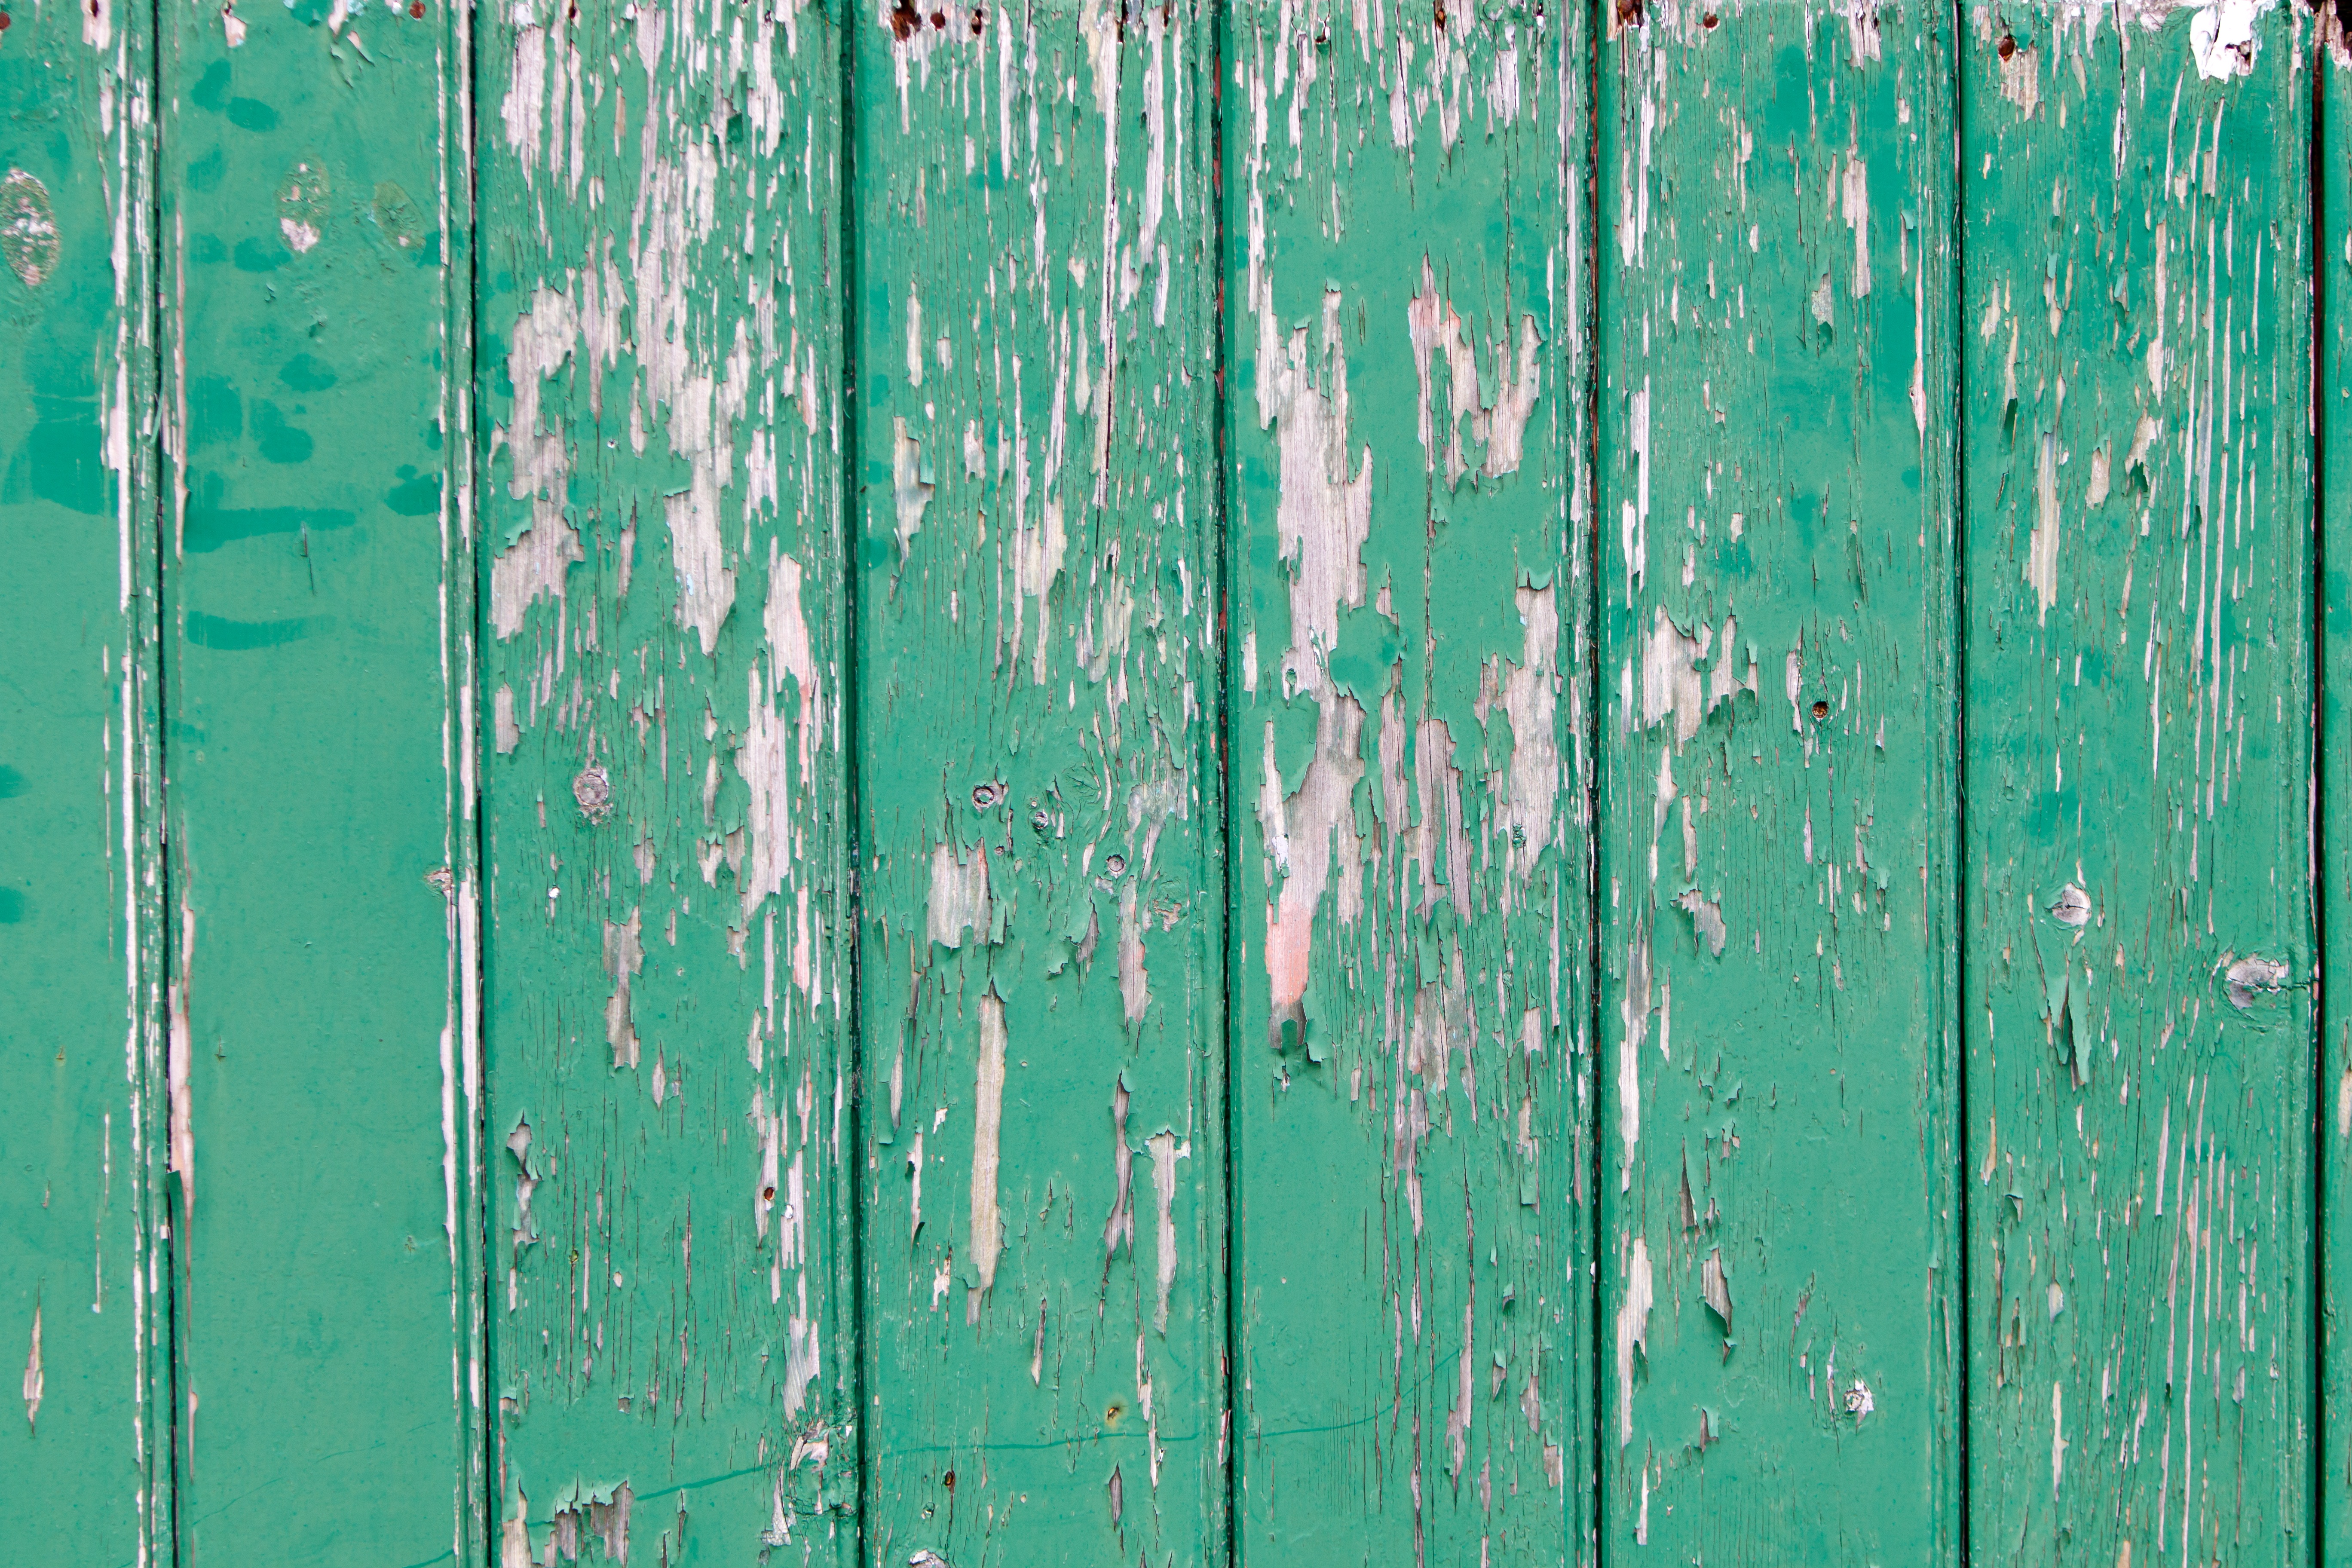
wood, texture, floor, old, wall, line, green, color, paint, blue, peeling paint, weathered, cracked, background, peeling, flaking